Saint-Ouen station (Paris RER)

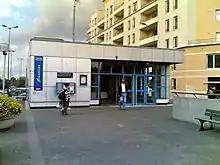
Entrance

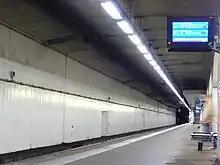
The station platforms

Saint-Ouen is a station in Paris' express suburban rail system, the RER. It is situated in Saint-Ouen, in the département of Seine-Saint-Denis. The construction of the metro station permitted connections with the Paris Metro Line 14 at Saint-Ouen station